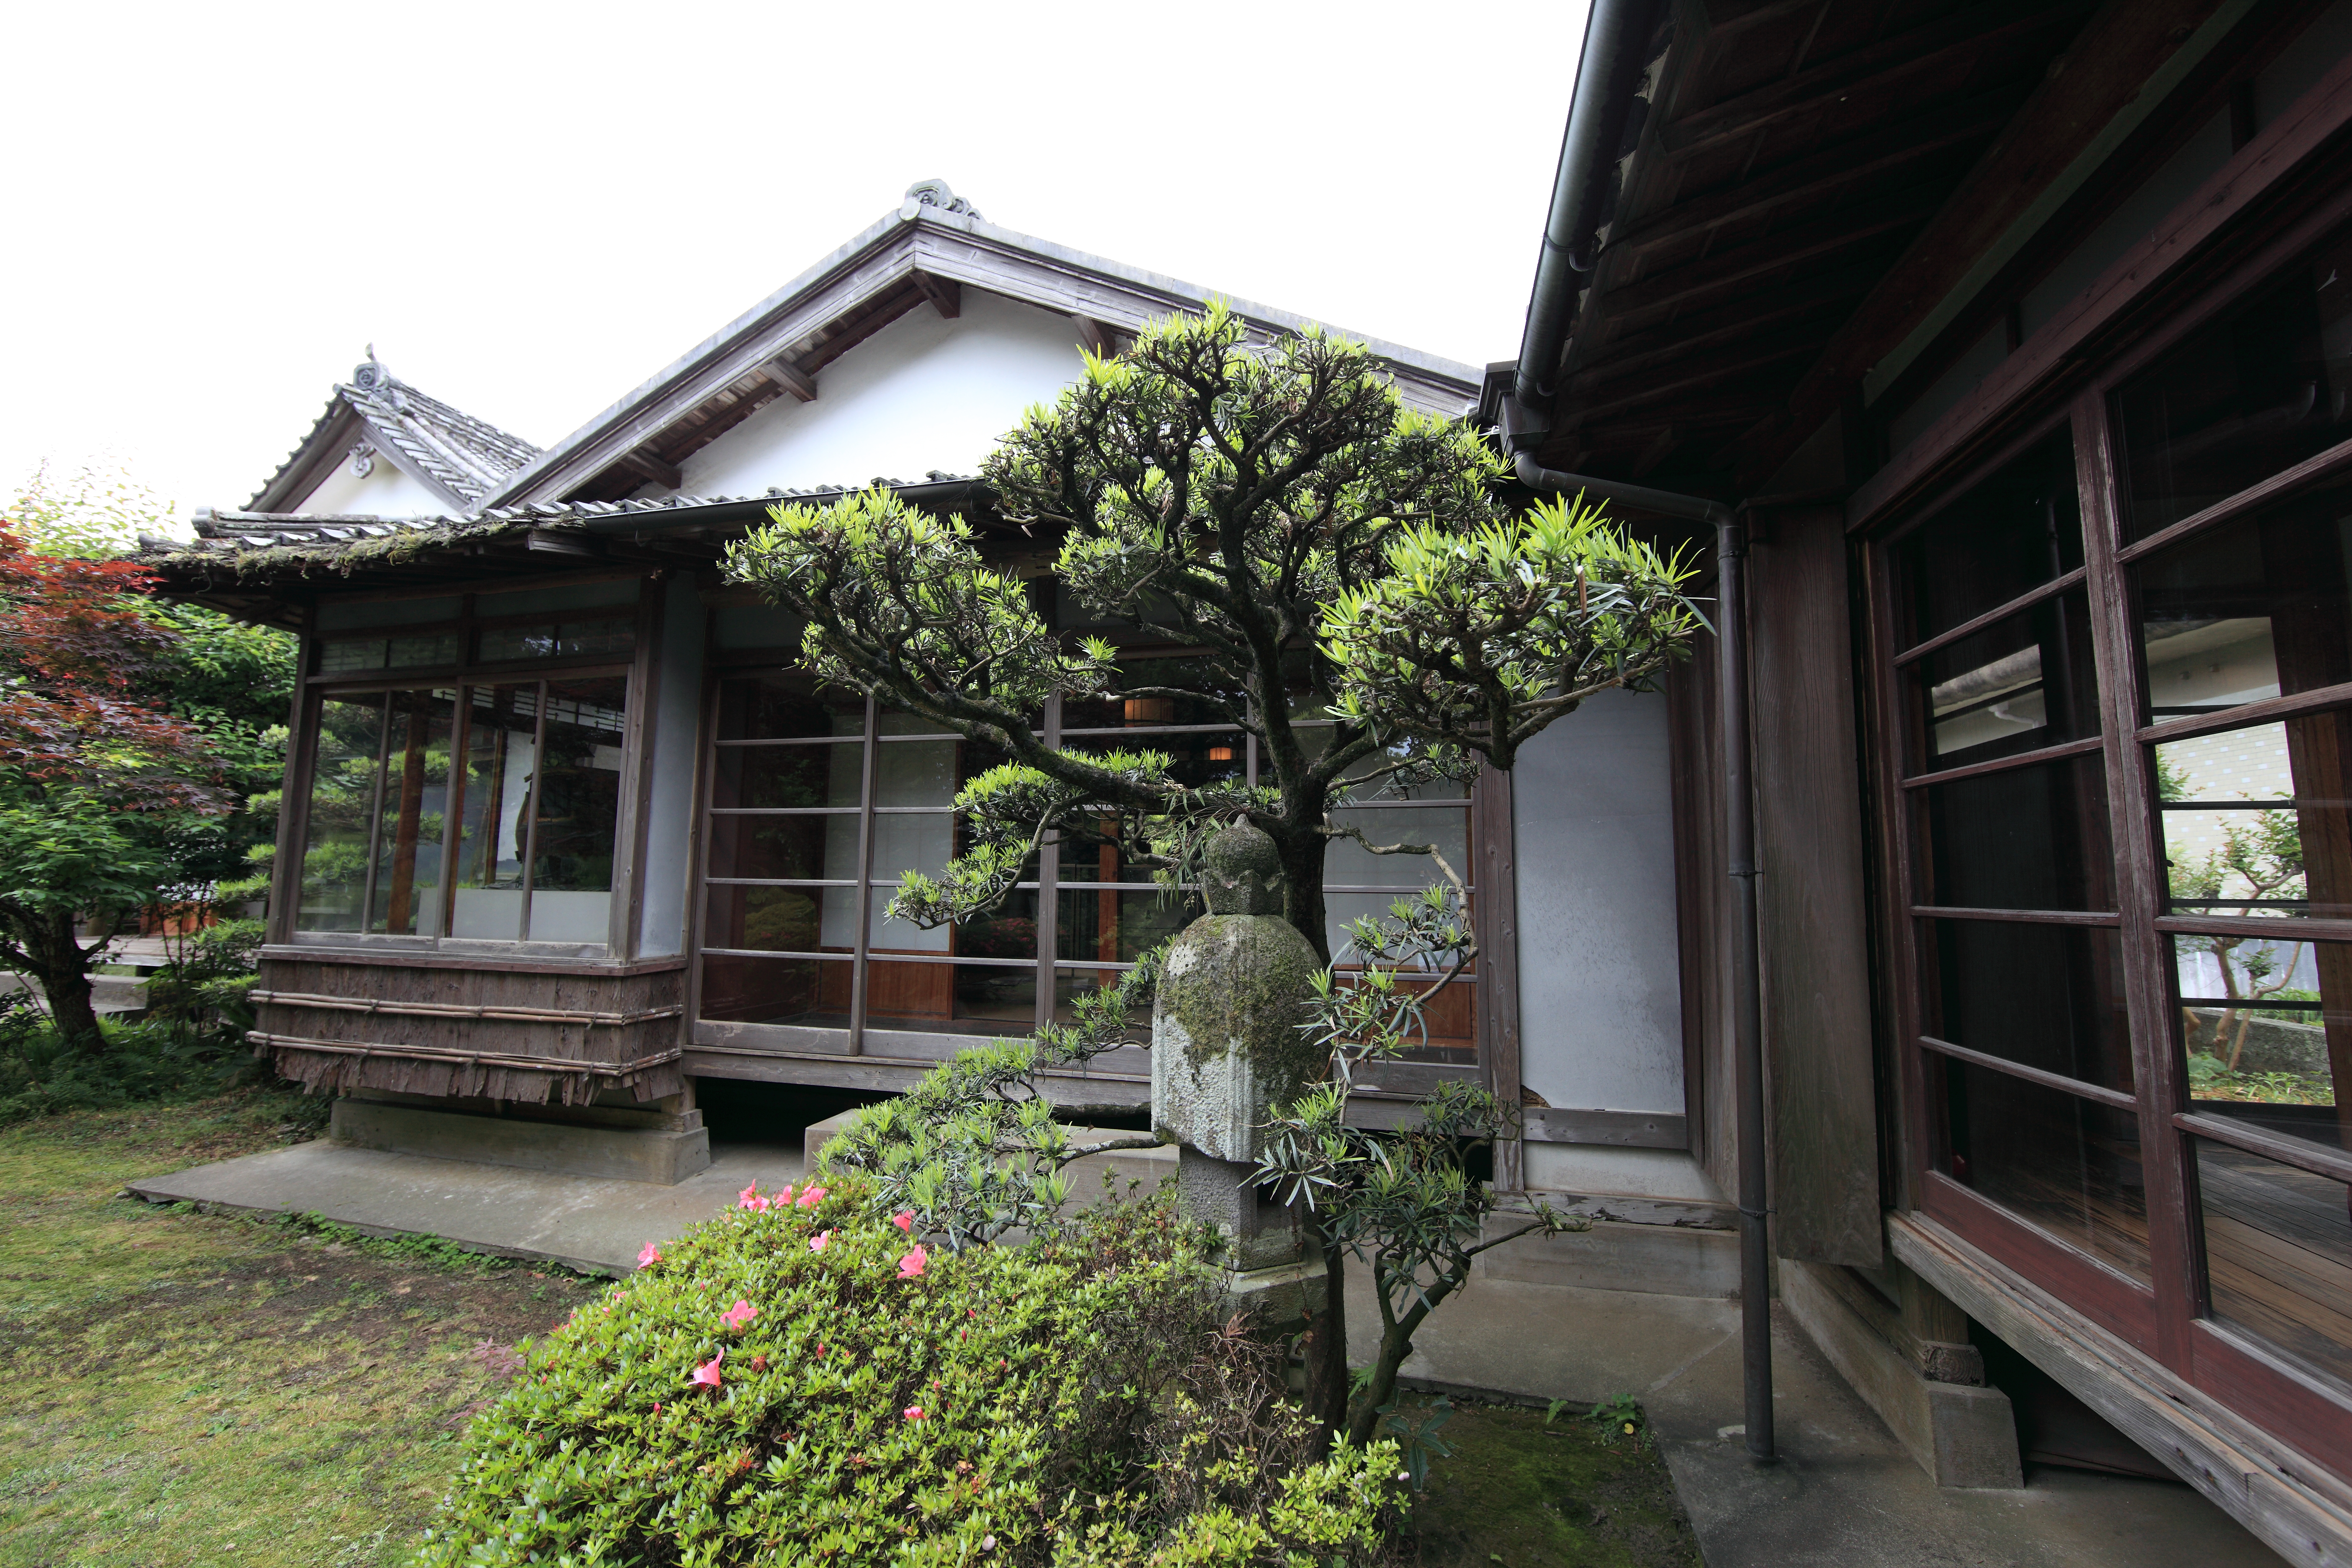
architecture, villa, mansion, house, building, old, home, porch, high, cottage, backyard, ancient, residence, property, courtyard, japanese, resort, farmhouse, 5d, style, hires, estate, markii, traditional, hi, res, resolution, samurai, real estate, residential area, outdoor structure